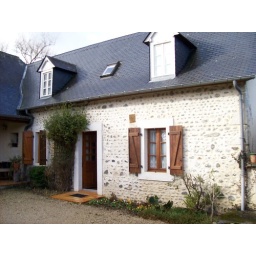
This house was later added to the cows barn in 1804 and the owners family moved in there.